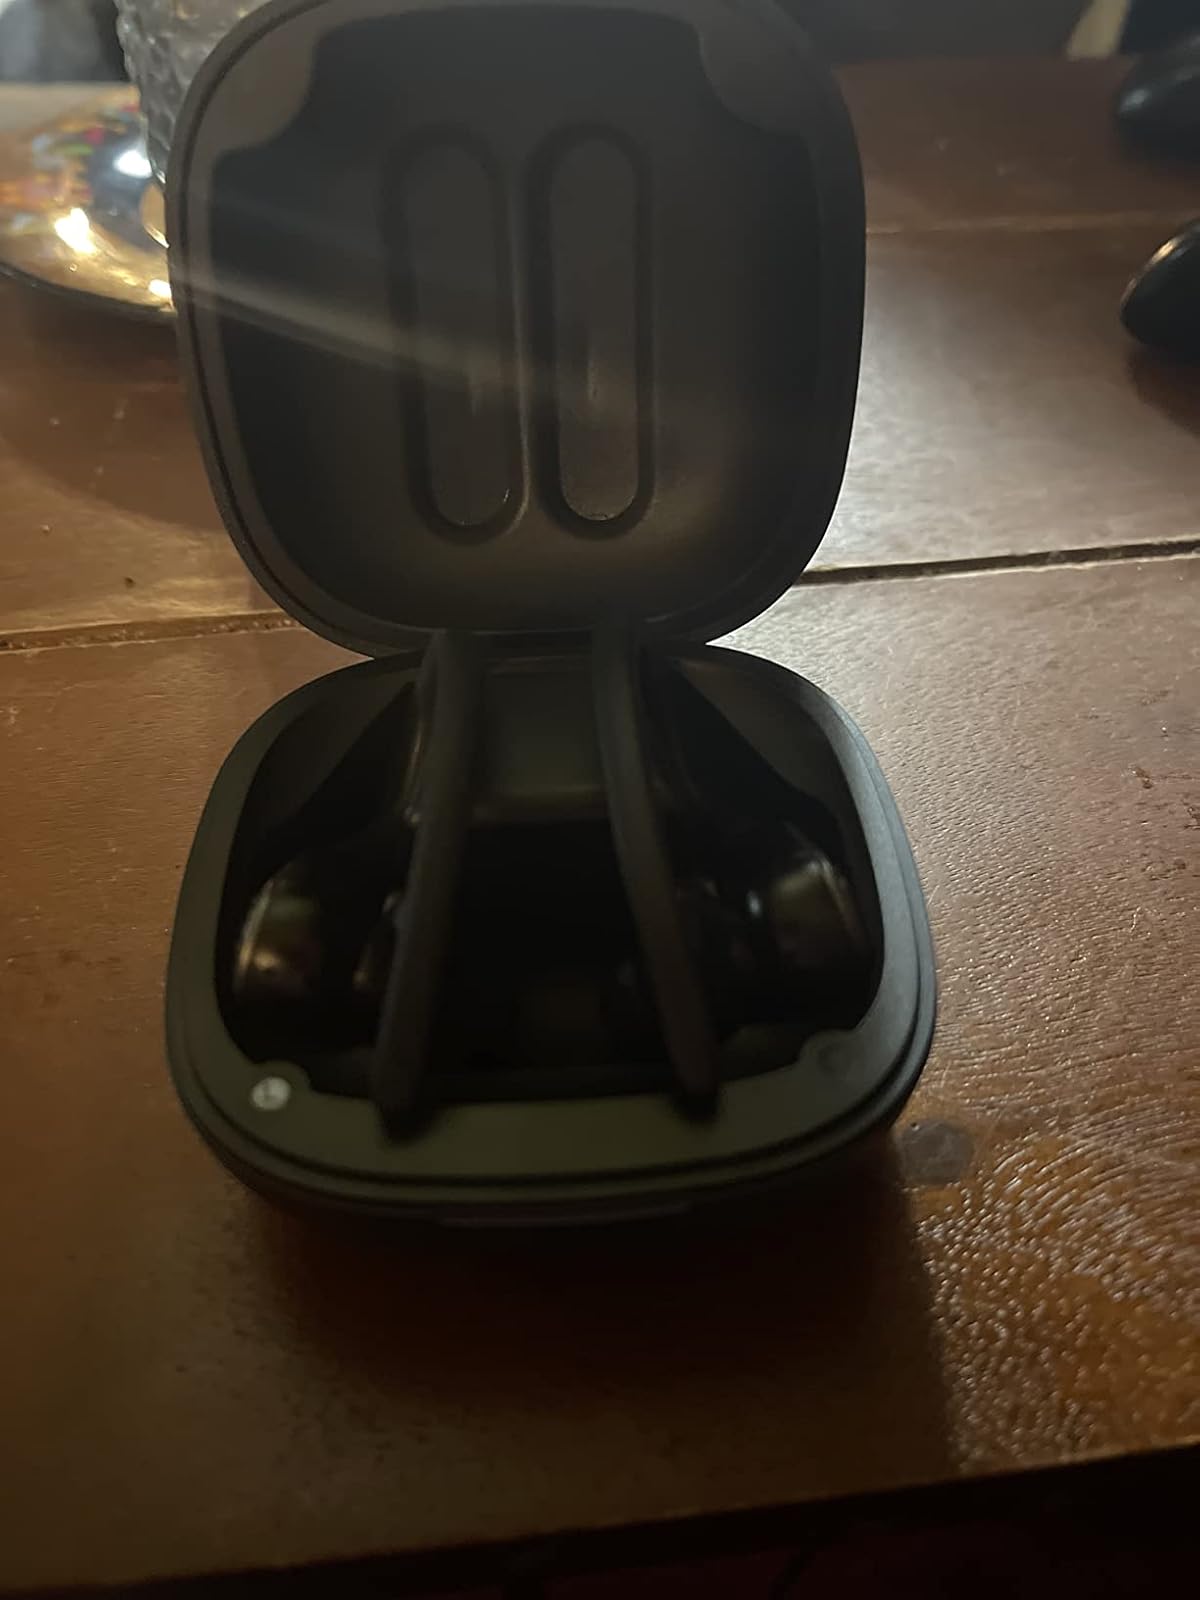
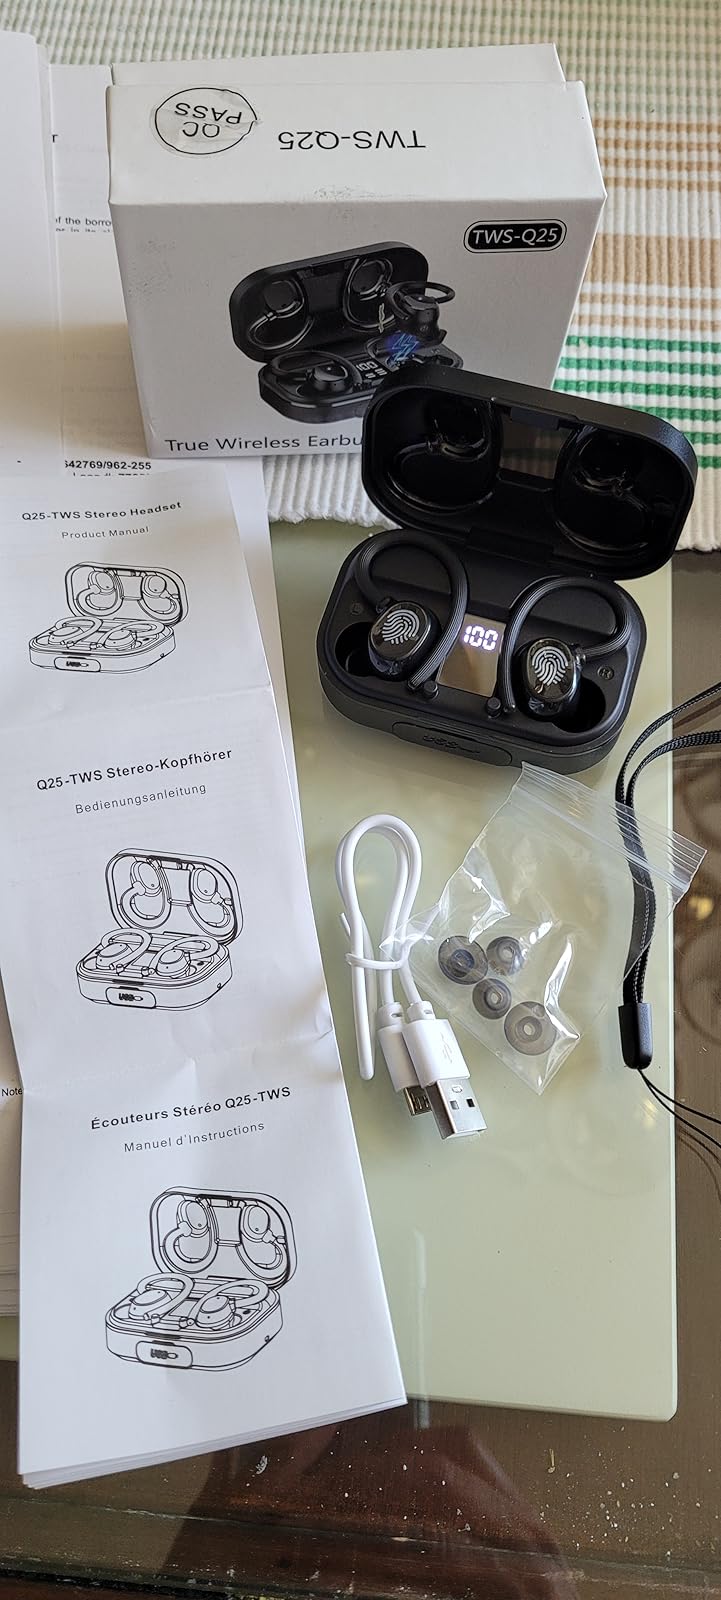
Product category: earbuds
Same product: no